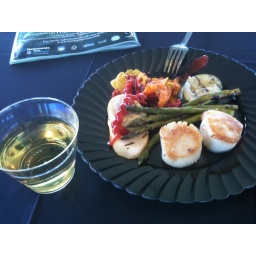
A lunch in the sky box